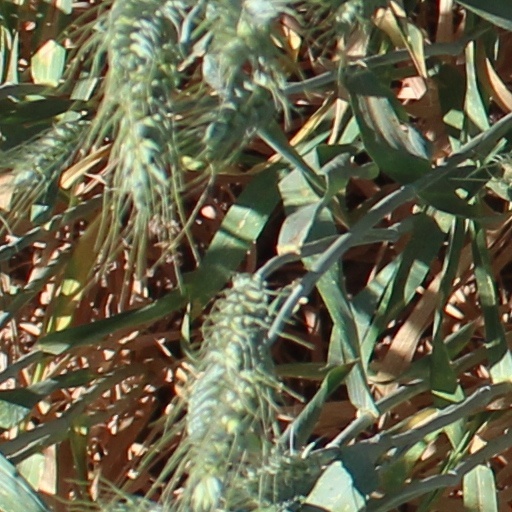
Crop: wheat